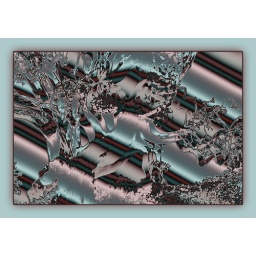
No, not really:)  This started out as the bare branches of an old gnarly tree in the middle of a vineyard.